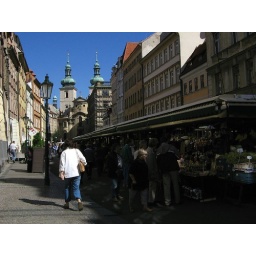
The fruit market located in Prague's Havel's Market facing St. Havel's Church.